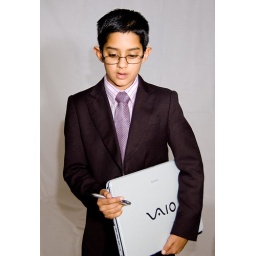
Young boy carrying a business laptop, posing as a high flying businessman in a suit